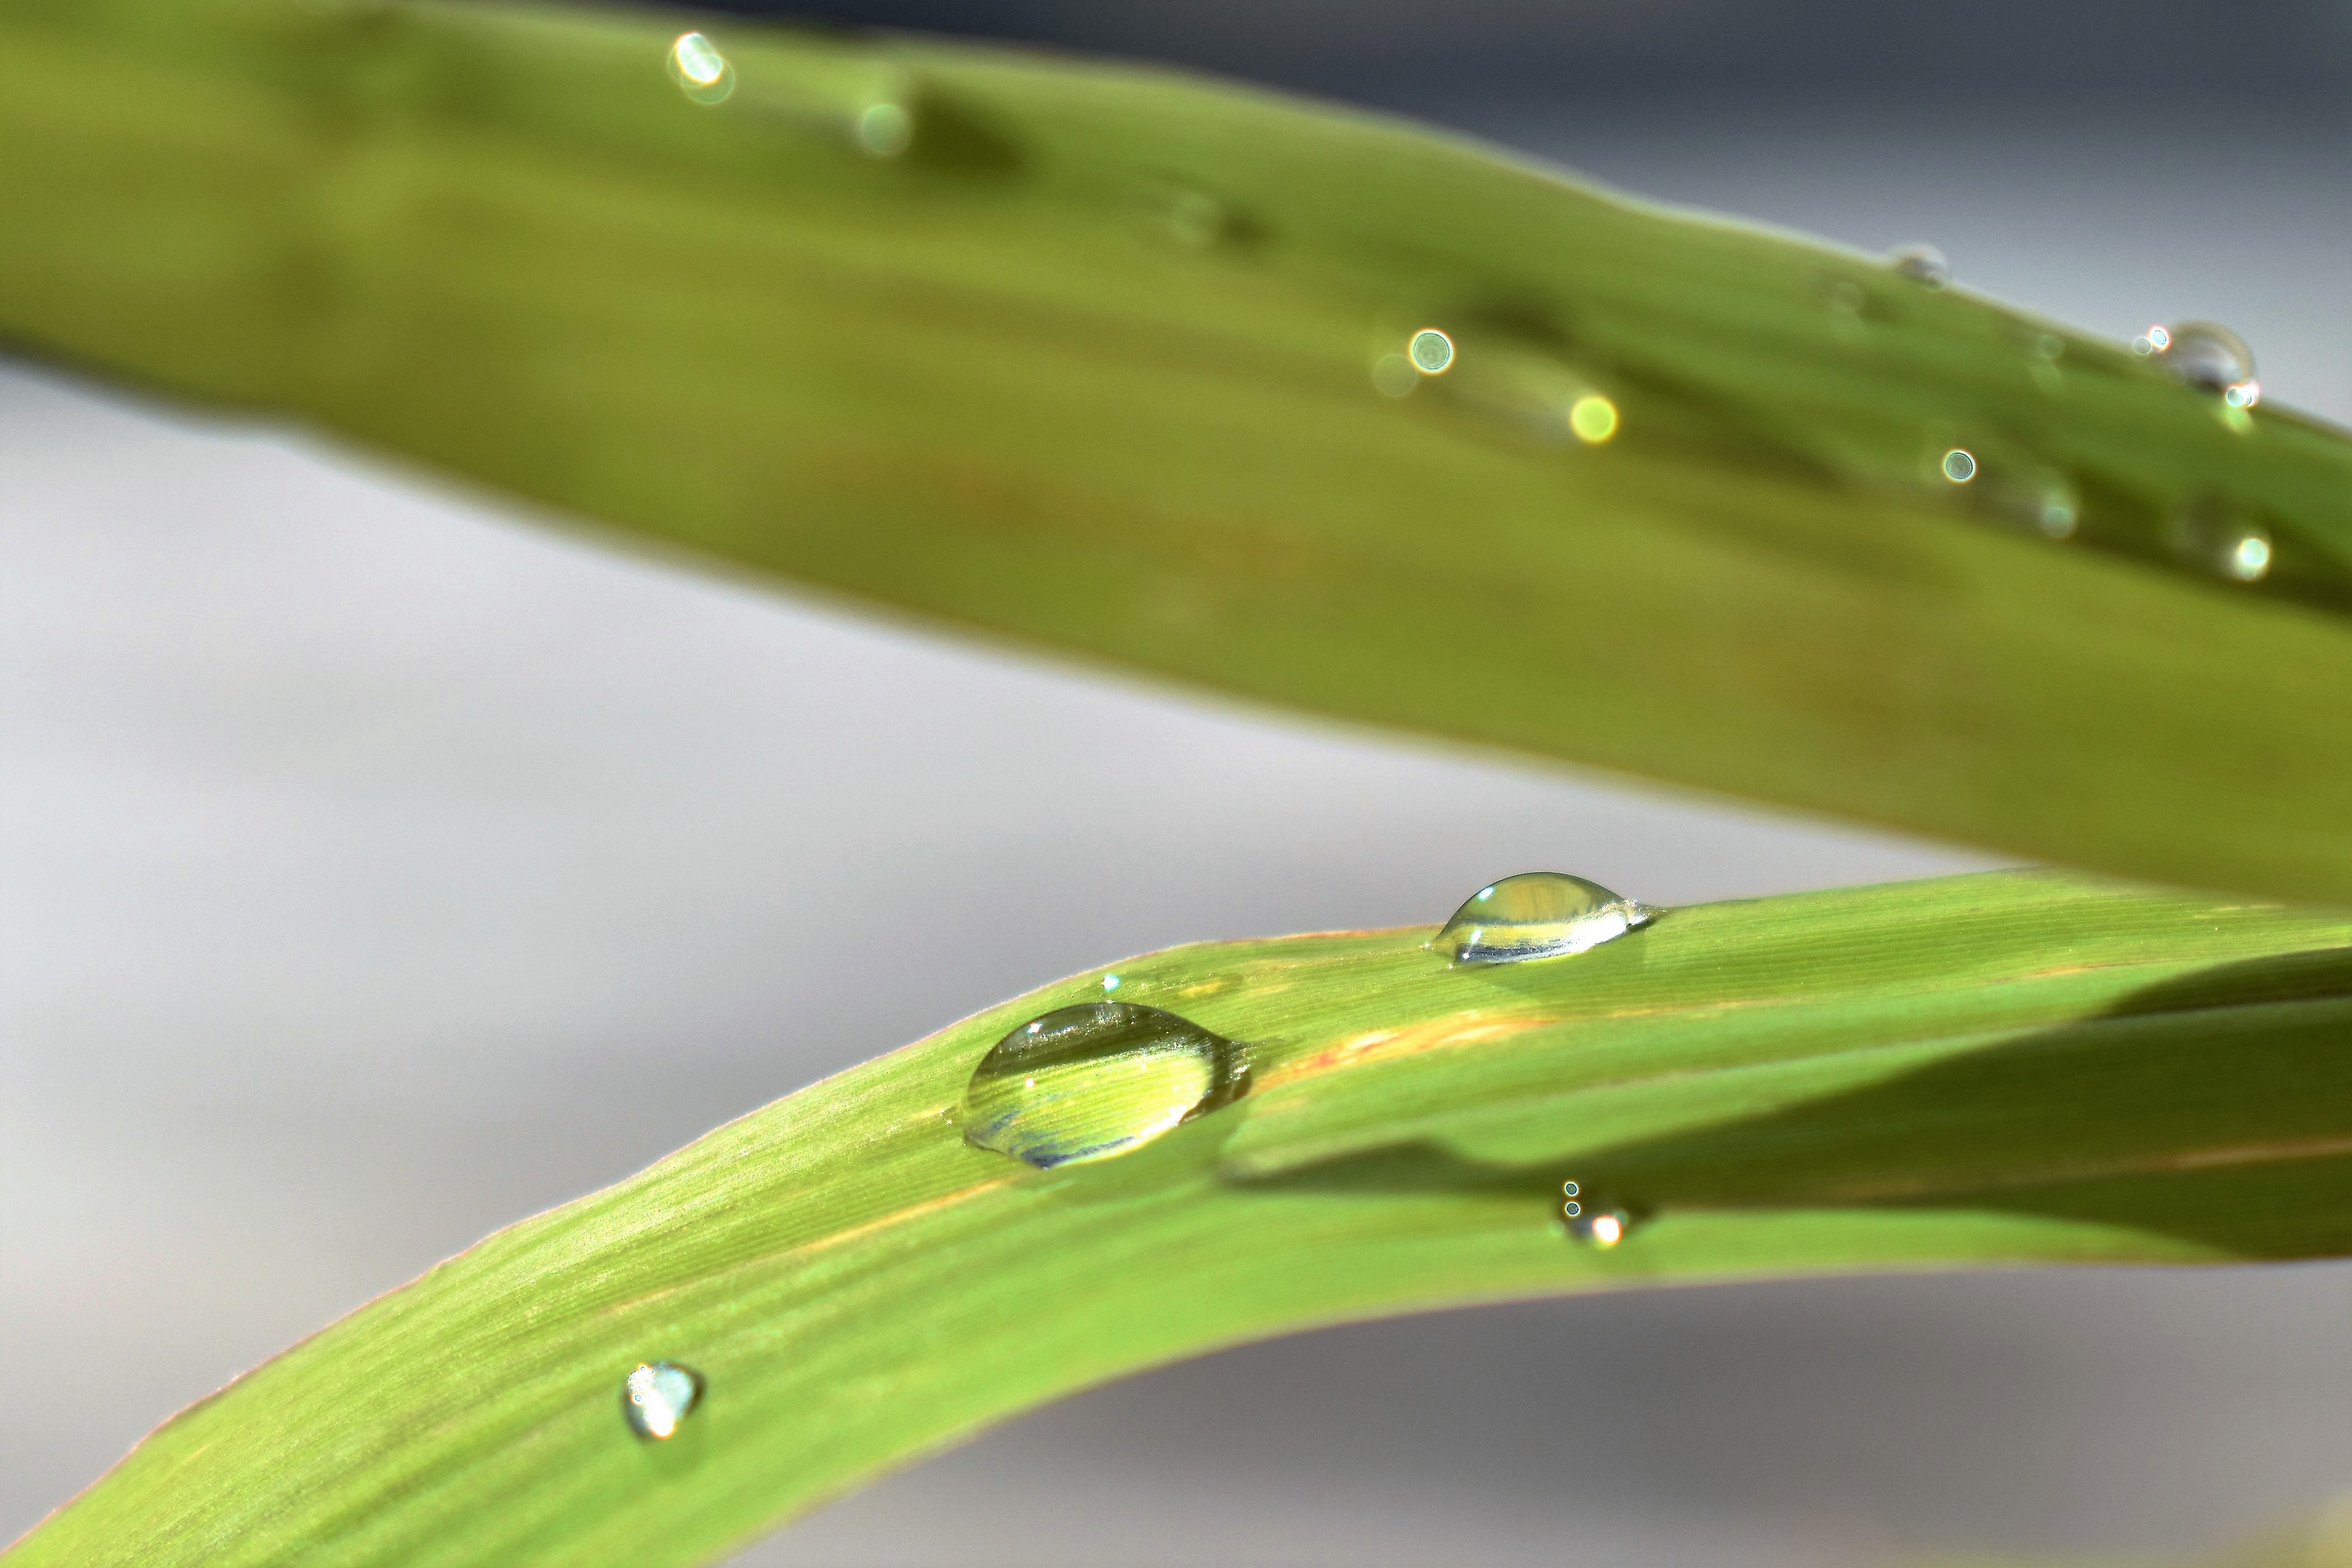
water, nature, drop, dew, plant, photography, leaf, flower, raindrop, green, botany, yellow, garden, close, flora, drip, close up, leaves, dewdrop, drop of water, moisture, macro photography, bamboo grassedit this page, plant stem